Stanisław Ciosek

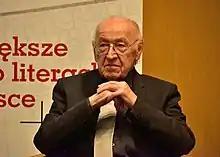
Ciosek in 2019

A member of the Polish United Workers' Party, he served in the Sejm from 1972 to 1985. He was Minister of Labor and Social Policy from 1983 to 1984 and from 1980 to 1985. Lastly, he served as Poland Ambassador to Russia from 1989 to 1996.